State Border of Ukraine

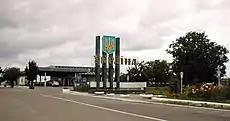
Romania–Ukraine border near Siret

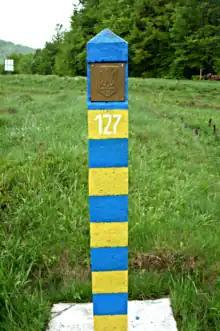
Typical border marker of Ukraine

Ukraine shares land borders with seven countries: Belarus, Hungary, Moldova, Poland, Romania, Russia and Slovakia. These boundaries largely follow the demarcations established during the Soviet Union. The total length of Ukraine's international borders is . The area of the exclusive economic zone of Ukraine is .